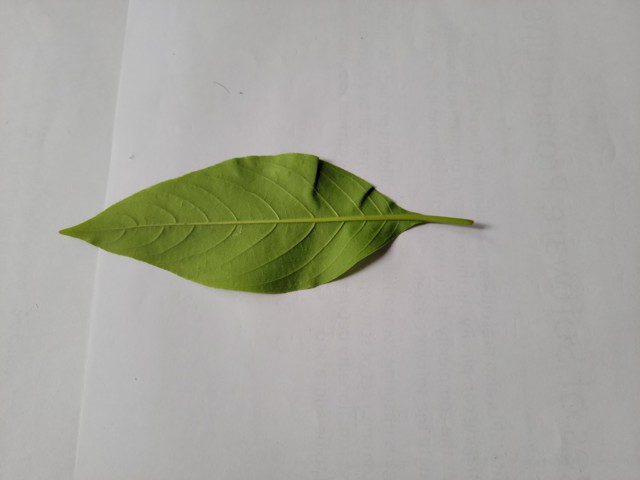
Plant: basok